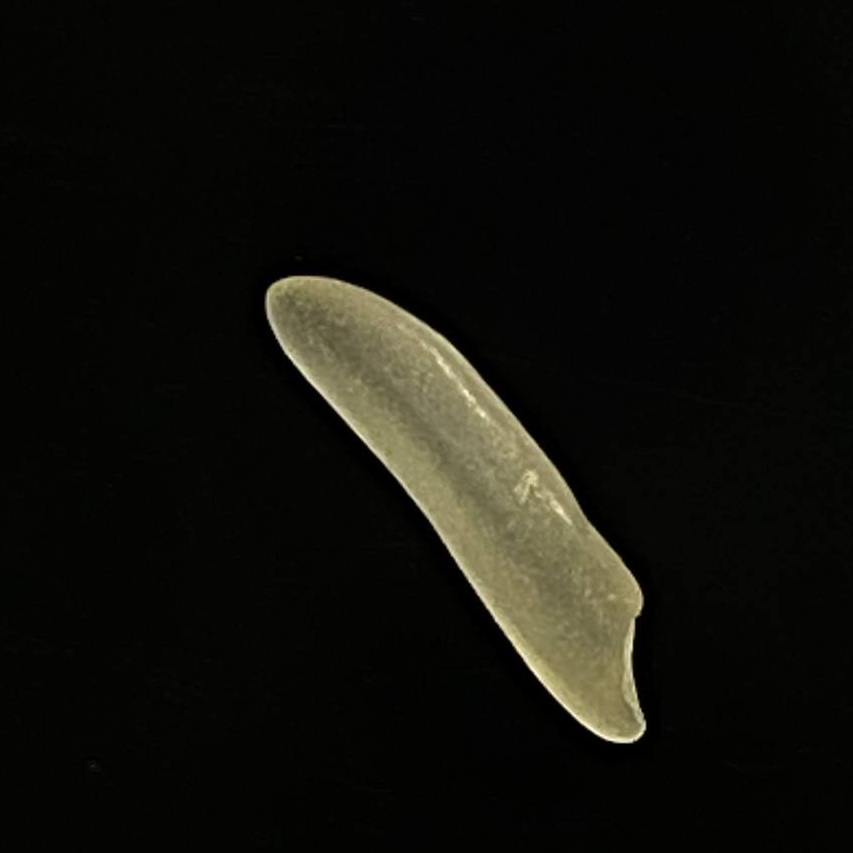
Rice variety: Bashmoti